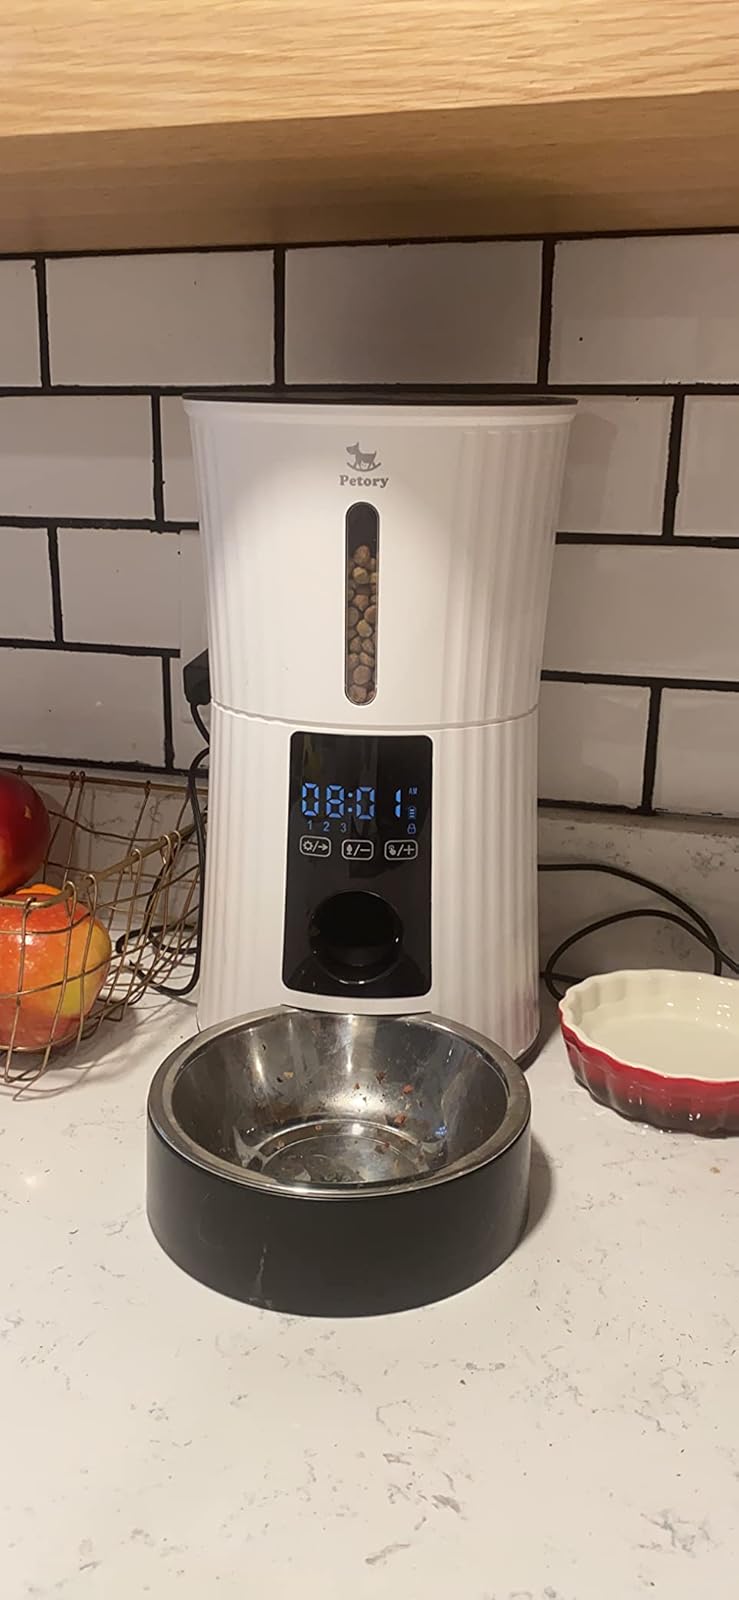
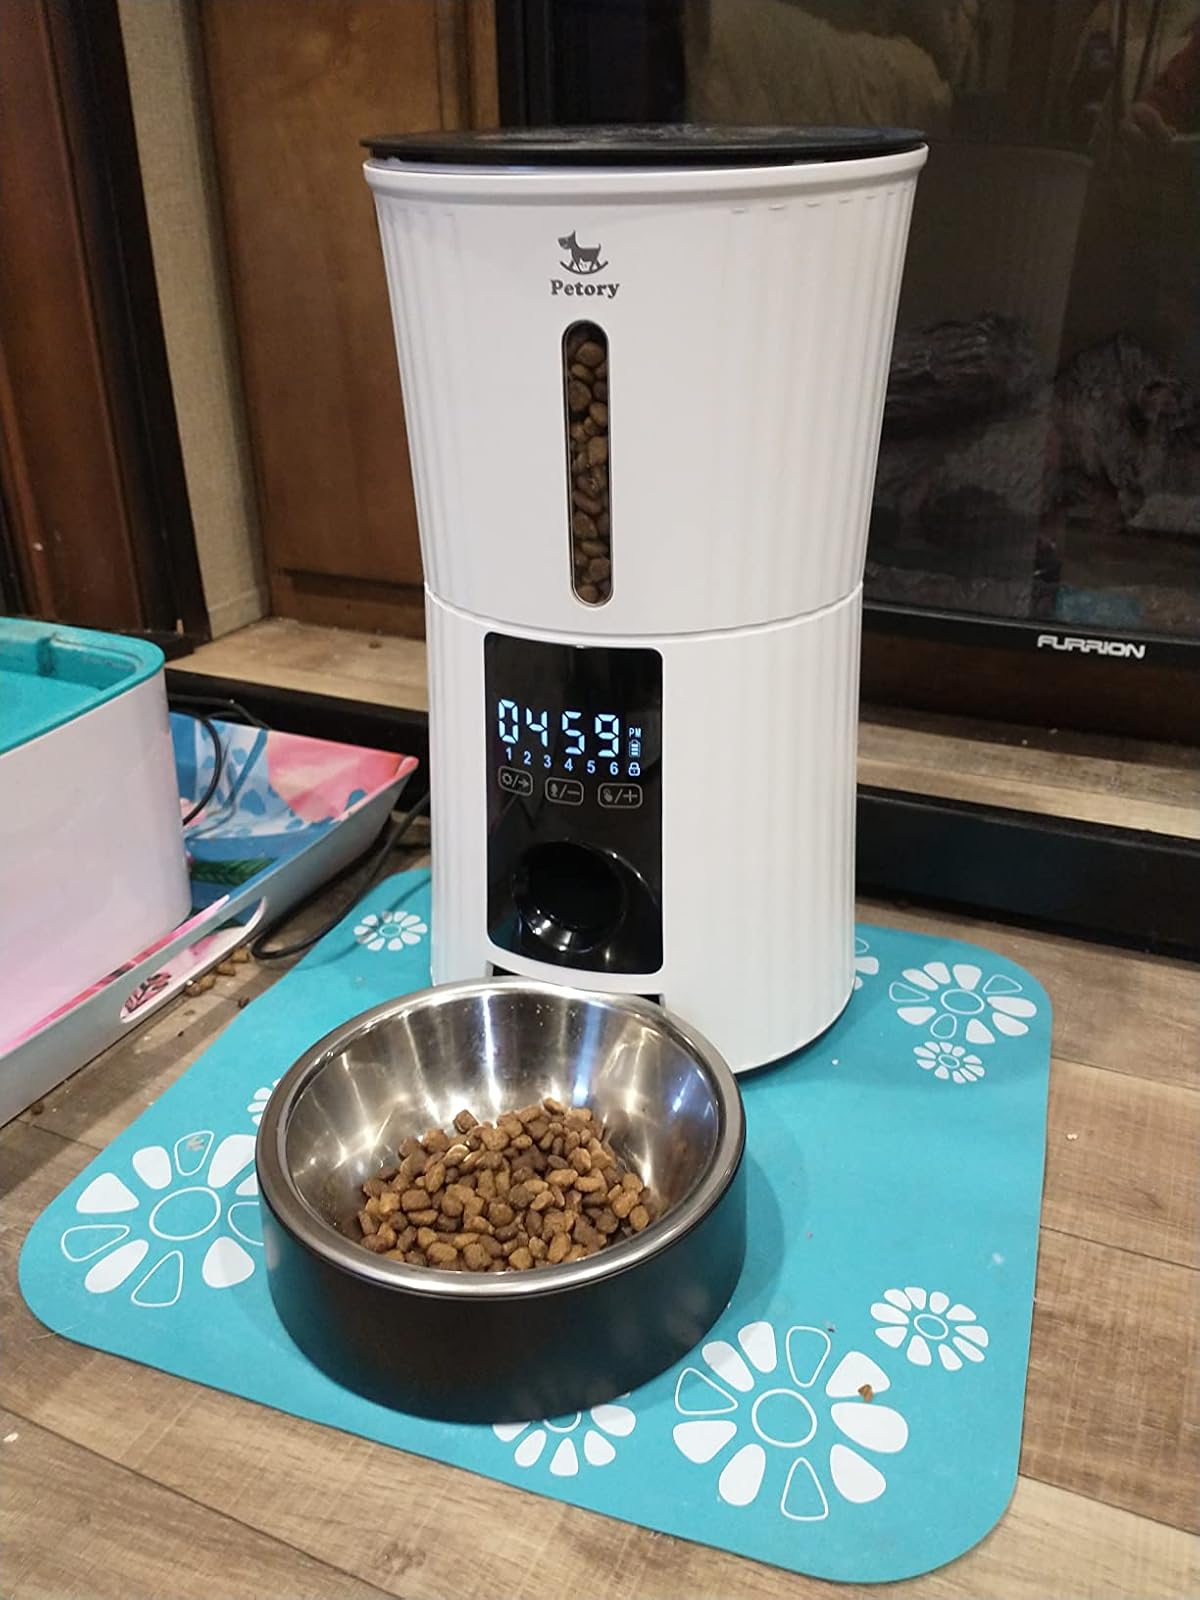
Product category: items_feeder
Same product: yes